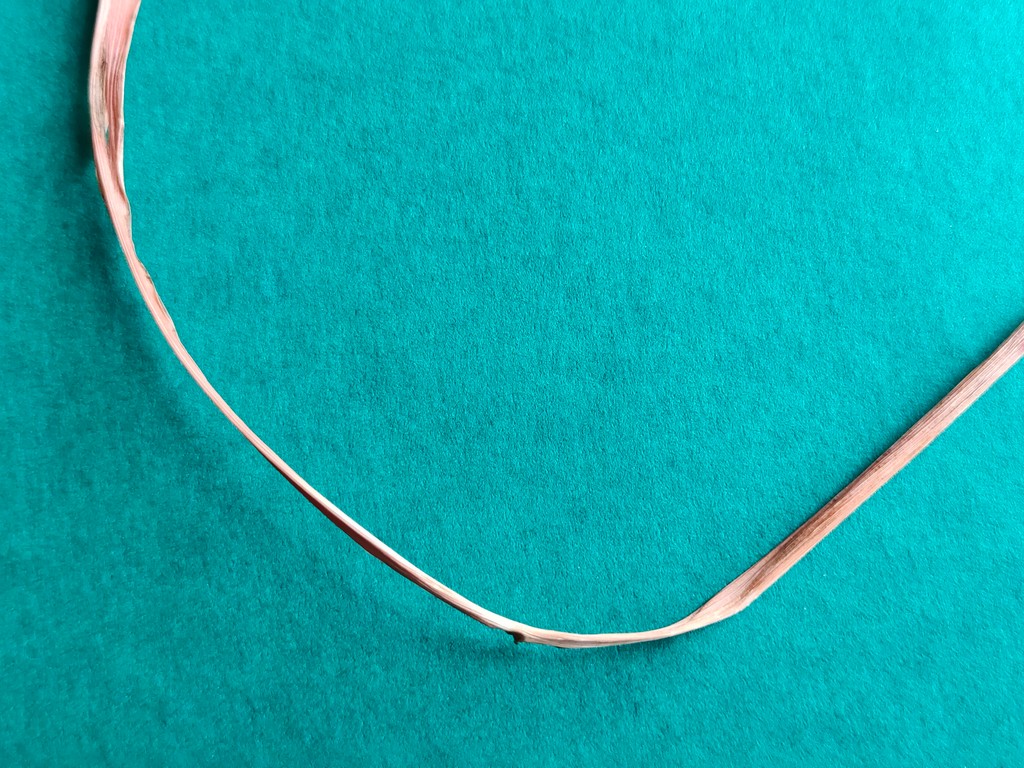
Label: Dried